Newport Beach, California

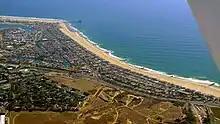
West Newport Beach

The 2010 United States census reported that Newport Beach had a population of 85,186. The population density was . The racial makeup of Newport Beach was 74,357 (87.3%) White (82.3% Non-Hispanic White), 616 (0.7%) African American, 223 (0.3%) Native American, 5,982 (7.0%) Asian, 114 (0.1%) Pacific Islander, 1,401 (1.6%) from other races, and 2,493 (2.9%) from two or more races. Hispanic or Latino of any race were 6,174 persons (7.2%).